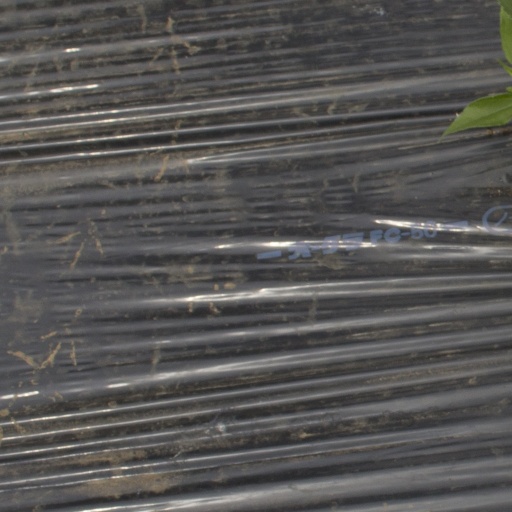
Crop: Jerusalem artichoke